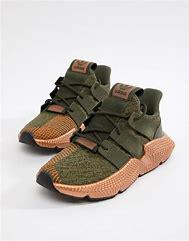
Brand: adidas
Model: originals Adidas Originals Prophere